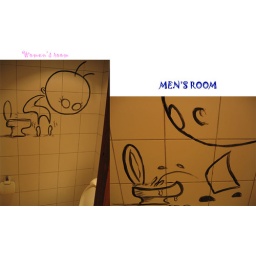
From the bathroom walls of a bar in Athens